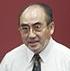
Age: 66